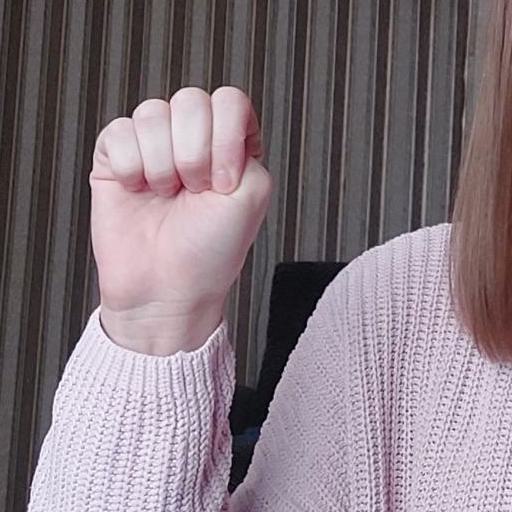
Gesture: fist